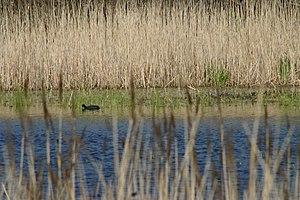
Vue détaillée RN Vauville
La réserve naturelle nationale de la mare de Vauville est une réserve naturelle nationale située en Normandie. Classée en 1976, elle occupe une surface de 60 hectares et protège une grande mare de 2 km de long séparée de la mer par une étroit cordon dunaire.